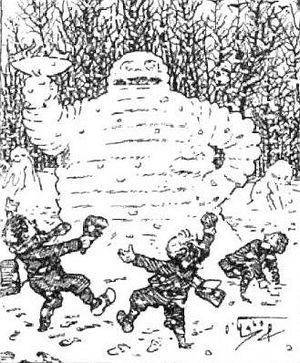
La popularité de Bibendum en 1900
Un bonhomme de neige est une sculpture de neige compacte, à l’apparence humaine, et de dimensions très variables. Comme le château de sable, le bonhomme de neige appartient à la catégorie de l'art éphémère. Il est généralement confectionné à l'aide de deux ou trois boules de neige de taille variable.